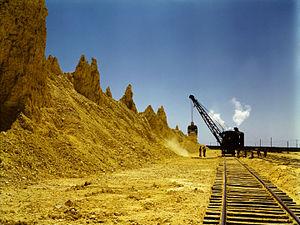
Le soufre est l'élément chimique de numéro atomique 16, de symbole S. C'est un membre du groupe des chalcogènes.